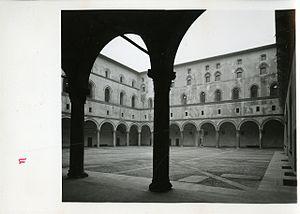
La Biblioteca Trivulziana est une bibliothèque italienne abritée au château des Sforza à Milan. C'est une annexe de l'Archivio Storico Civico et du laboratoire de restauration, dont il partage plusieurs salles, comme la salle de consultation.